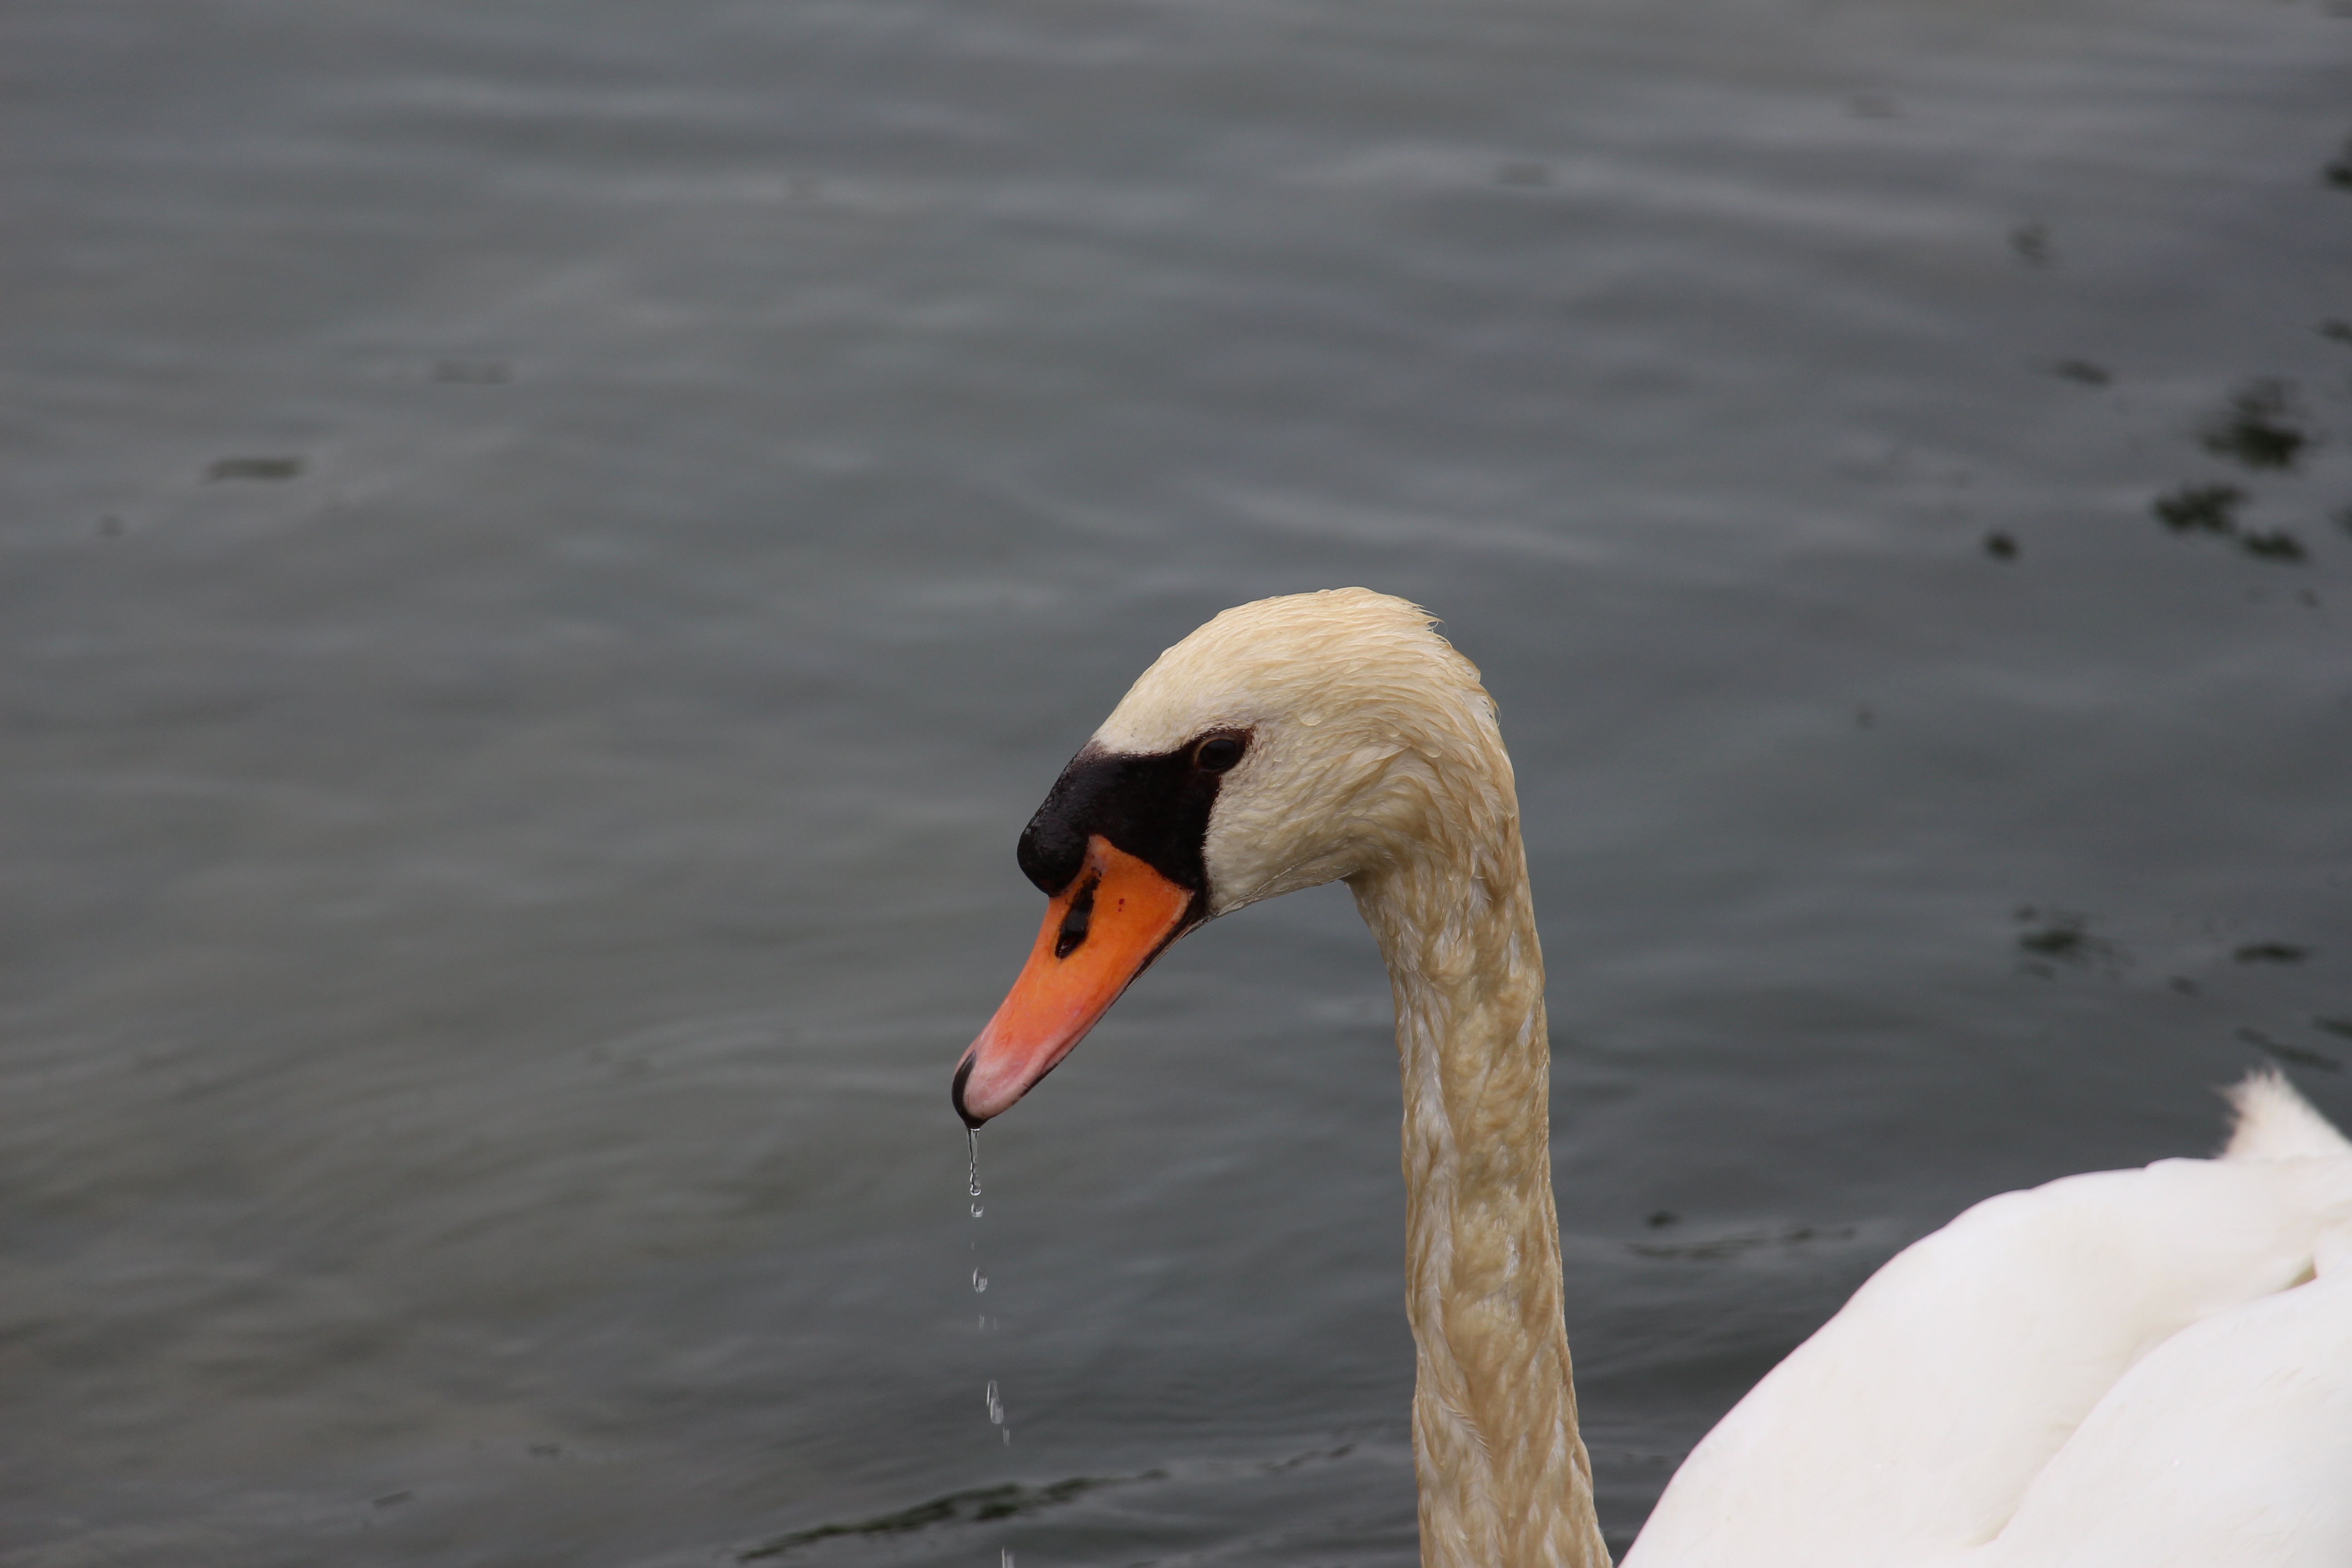
bird, wing, animal, wildlife, beak, fauna, swan, swans, vertebrate, waterfowl, water bird, pride, ducks geese and swans